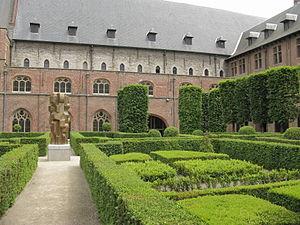
L'Académie réformée de Gand est une ancienne université de théologie protestante, fondée en 1577, durant la période de la République de Gand. Elle fut supprimée, en 1584, lors de la conquête de la ville par Alexandre Farnèse.